Architecture of Denmark

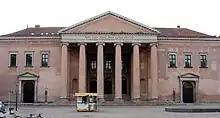
Copenhagen Court House (1815), designed by Christian Frederik Hansen

Neoclassicism which relied on inspiration from ancient Greece and Rome, was brought to Denmark by the French architect Nicolas-Henri Jardin. His countryman, the sculptor Jacques Saly, who was already well established in Denmark, persuaded Frederick V that Jardin could complete Frederik's Church after Eigtved's death. Although Jardin did not succeed in this, he was successful in designing several prestige Neoclassical buildings such as Bernstorff Palace (1759–65) in Gentofte and Marienlyst Palace near Helsingør.